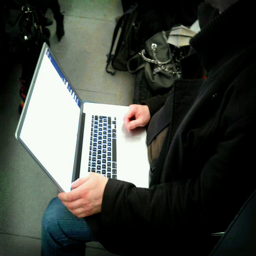
A man sitting down with a laptop on his lap.
 A laptop in a persons hands sitting down.
A man sitting in front of an open laptop computer.
A man sitting with a laptop computer on his lap.
A man holds a laptop on his lap